Khor Al Adaid

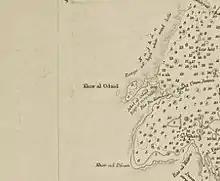
1860 map showing the location of Khor Al Adaid.

The Qatari Peninsula came under Ottoman control in late 1871 after Sheikh Jassim bin Mohammed Al Thani, recognized as ruler of the peninsula, agreed to Ottoman control in exchange for protection from the Sheikhs of Bahrain and Abu Dhabi and agreed to fly the Ottoman flag at his palace. In January 1872, Qatar was formally incorporated into the Ottoman Empire as a province in Najd with Sheikh Jassim being appointed its kaymakam (sub-governor). According to a British memorandum written in 1879 by Adolphus Warburton Moore, "in August 1873 they [the Ottomans] were reported by the Acting Resident in the Persian Gulf to have established an influence over all the Guttur coast as far as the Odeid boundaries".